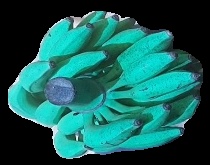
Variety: elakki-bale
Grade: grade3